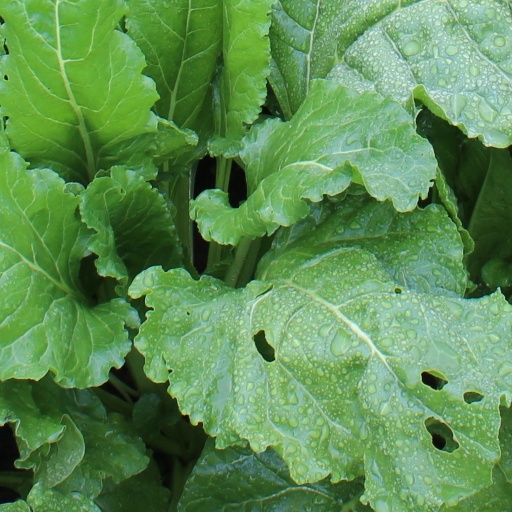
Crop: sugar beet